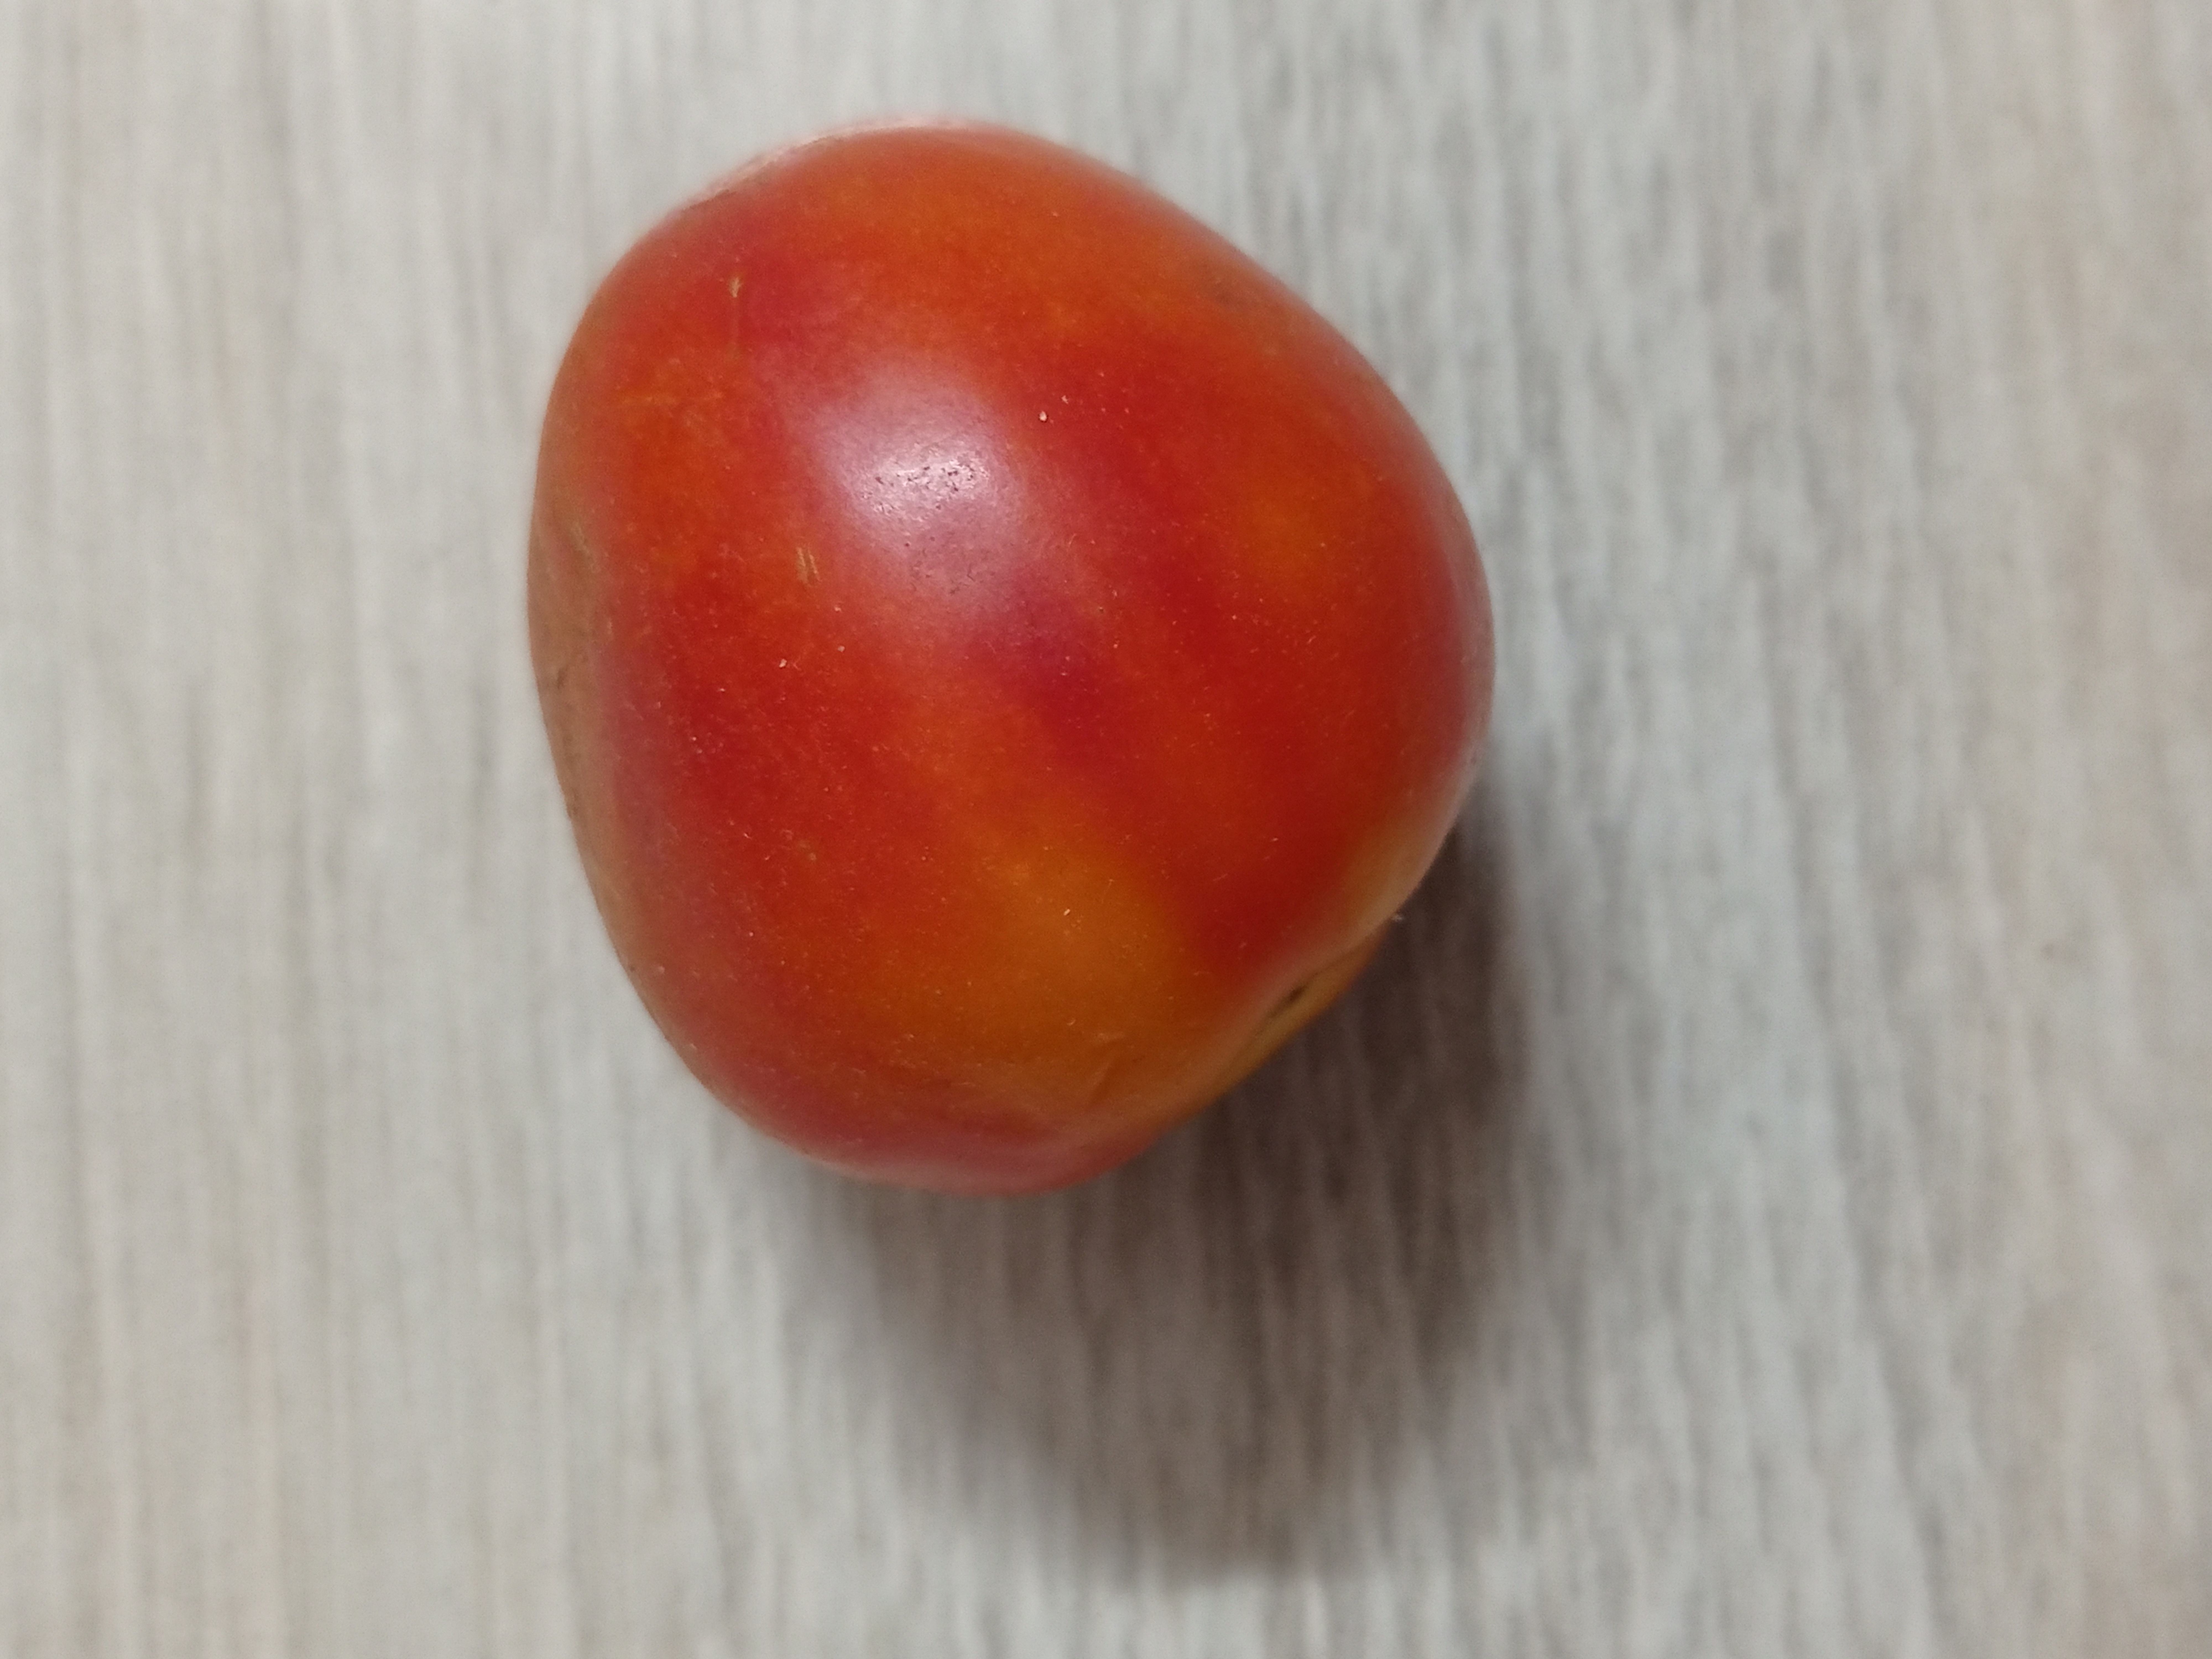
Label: Fresh